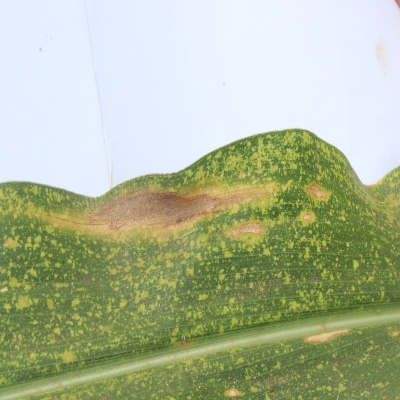
Crop: Maize
Condition: leaf blight